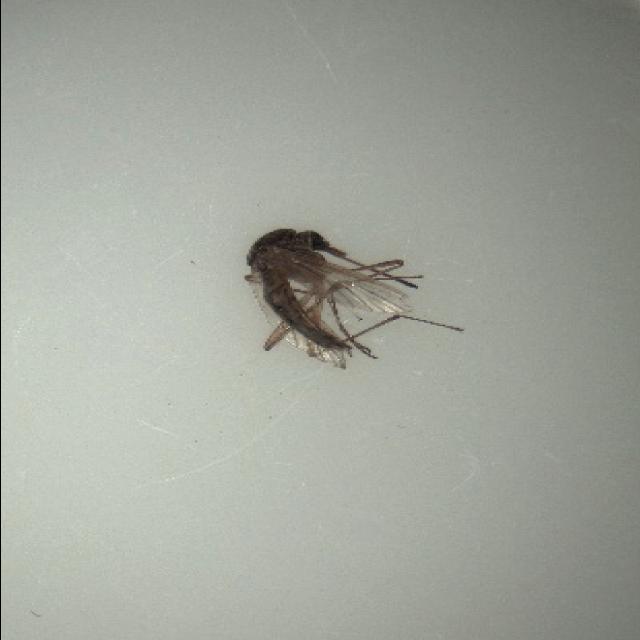
Species: aedes_vexans